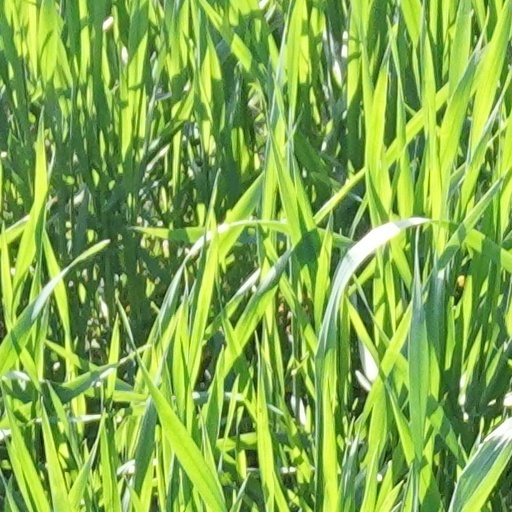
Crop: wheat